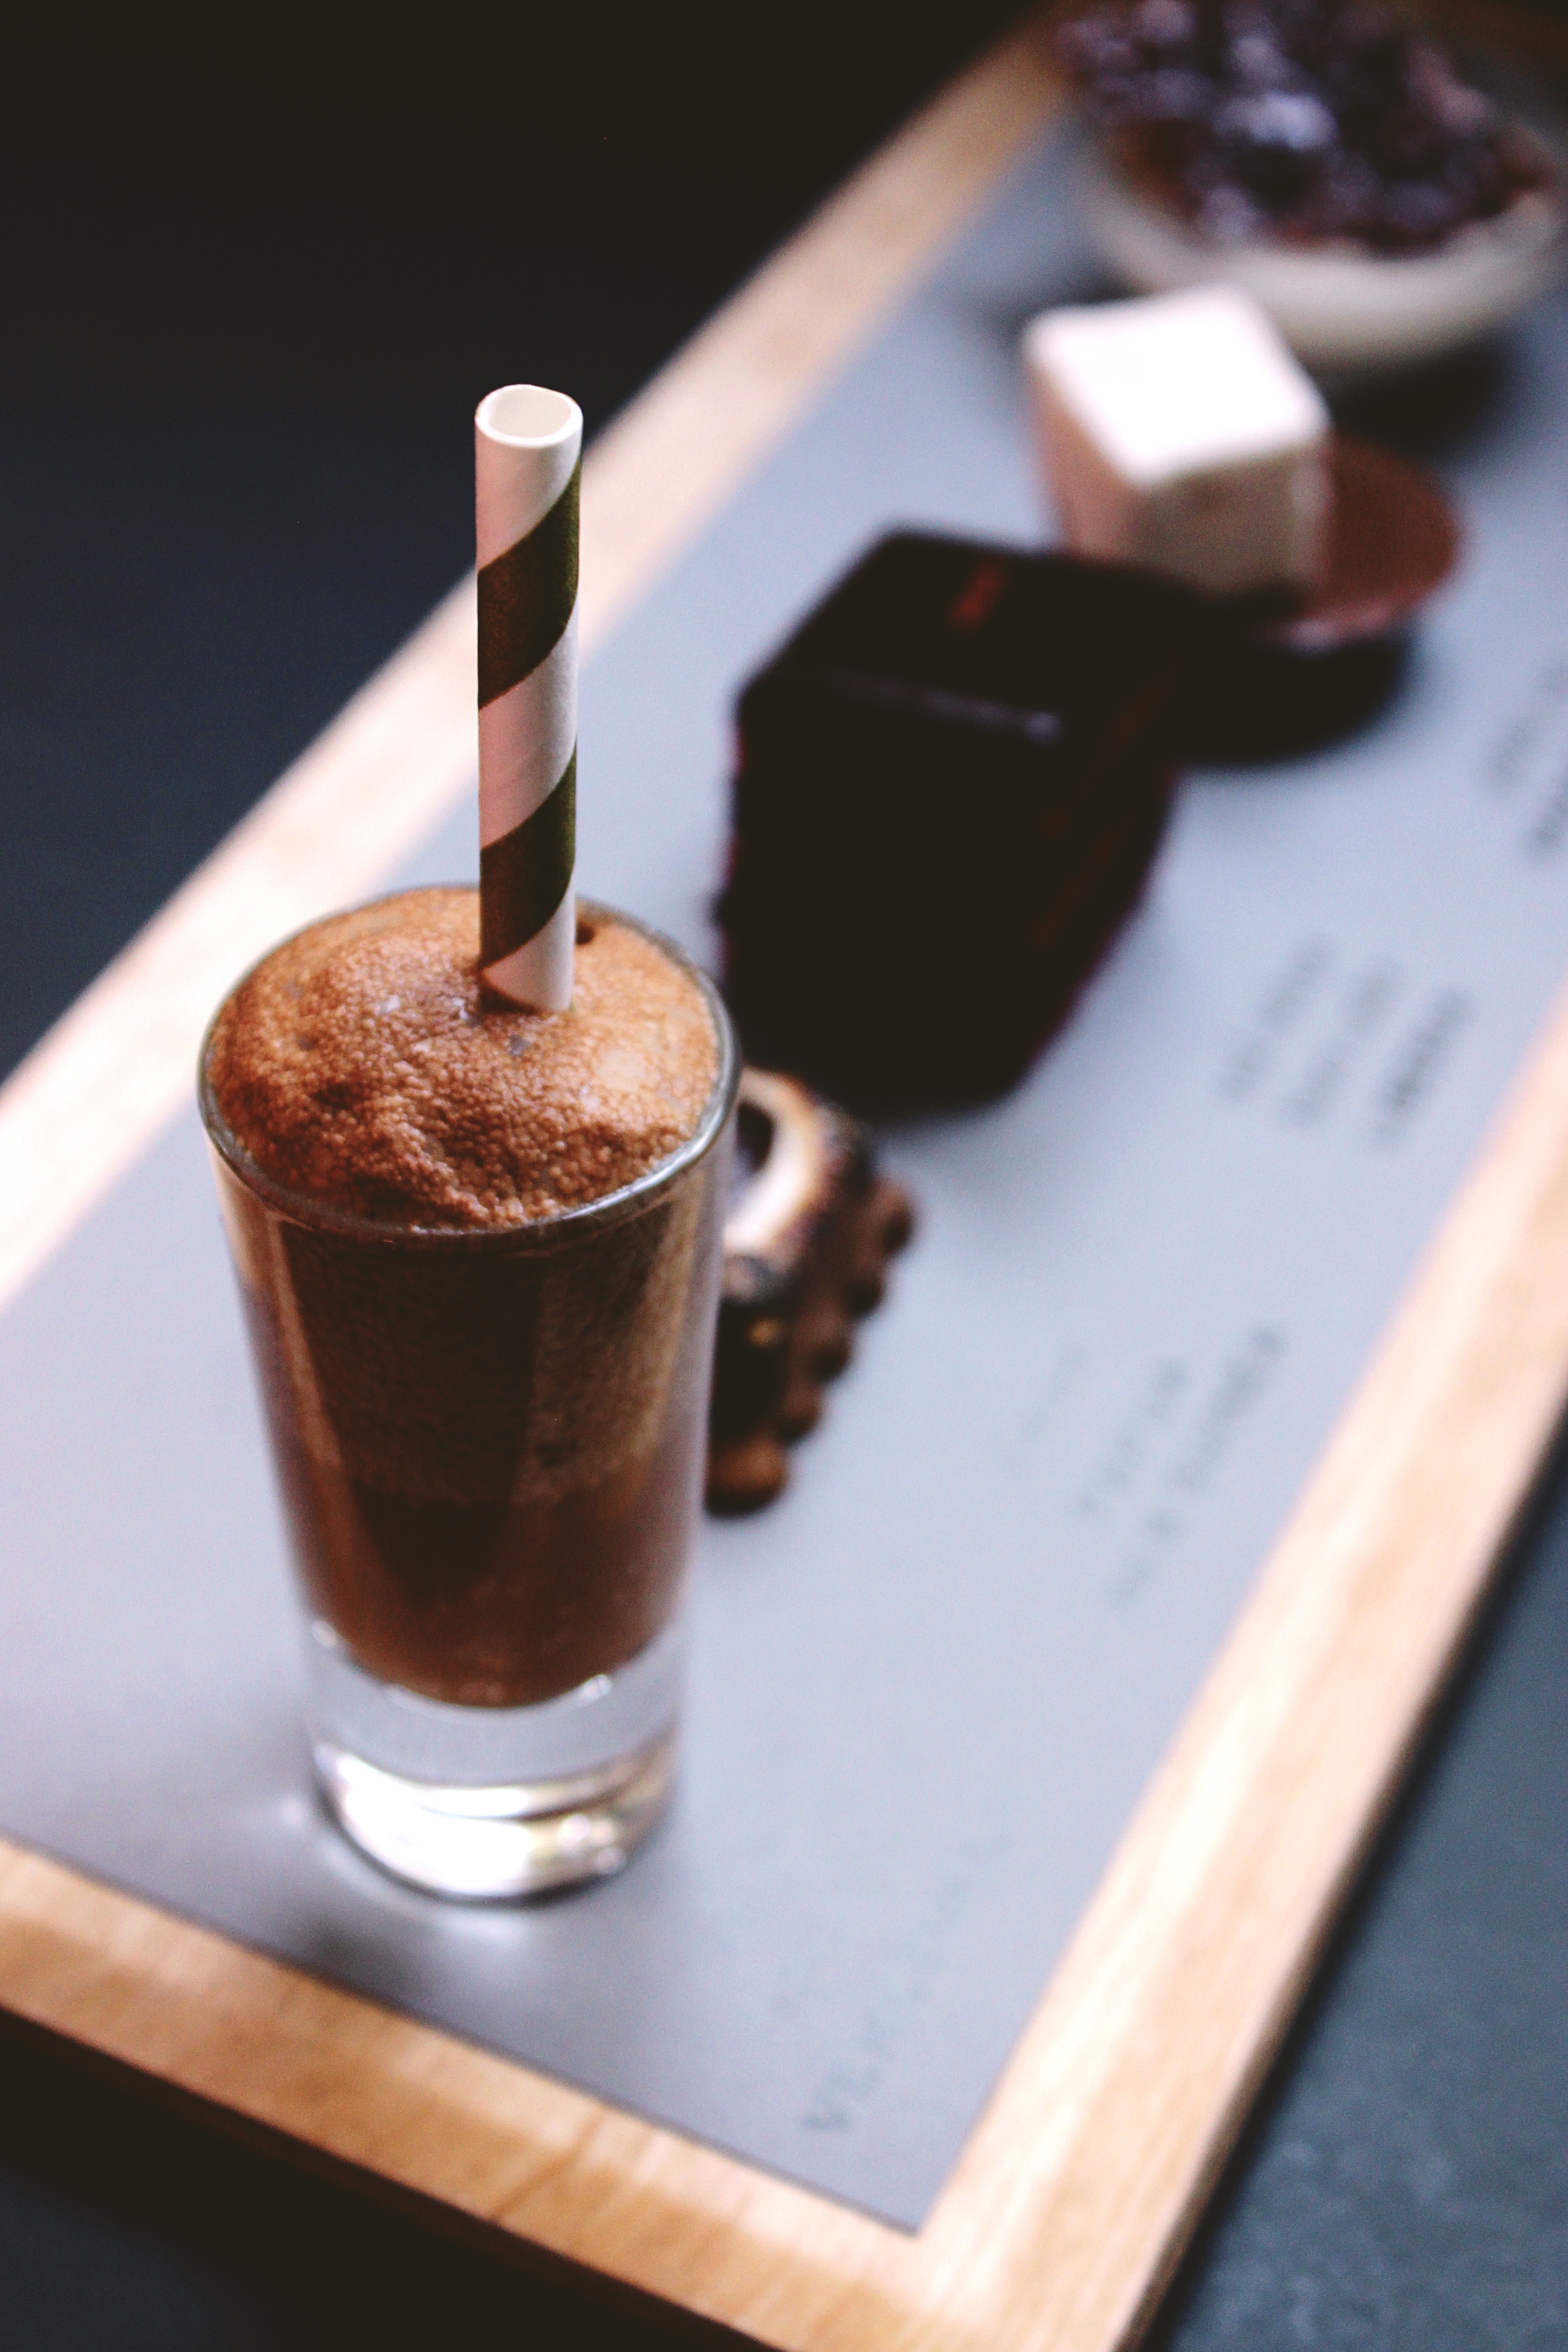
food, drink, frapp coffee, dessert, milkshake, cuisine, non alcoholic beverage, affogato, chocolate, ingredient, dish, hot chocolate, coffee, mousse